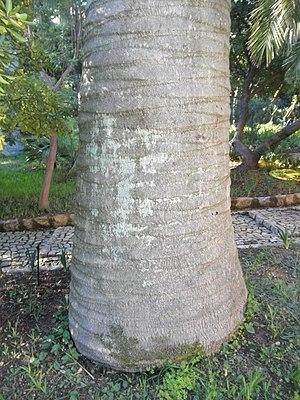
Cocotier du Chili
Le stipe est, en botanique, la tige robuste de plantes terrestres comme les palmiers, les yuccas, les dragonniers, les fougères arborescentes ou encore les bananiers.